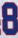
Number: 8